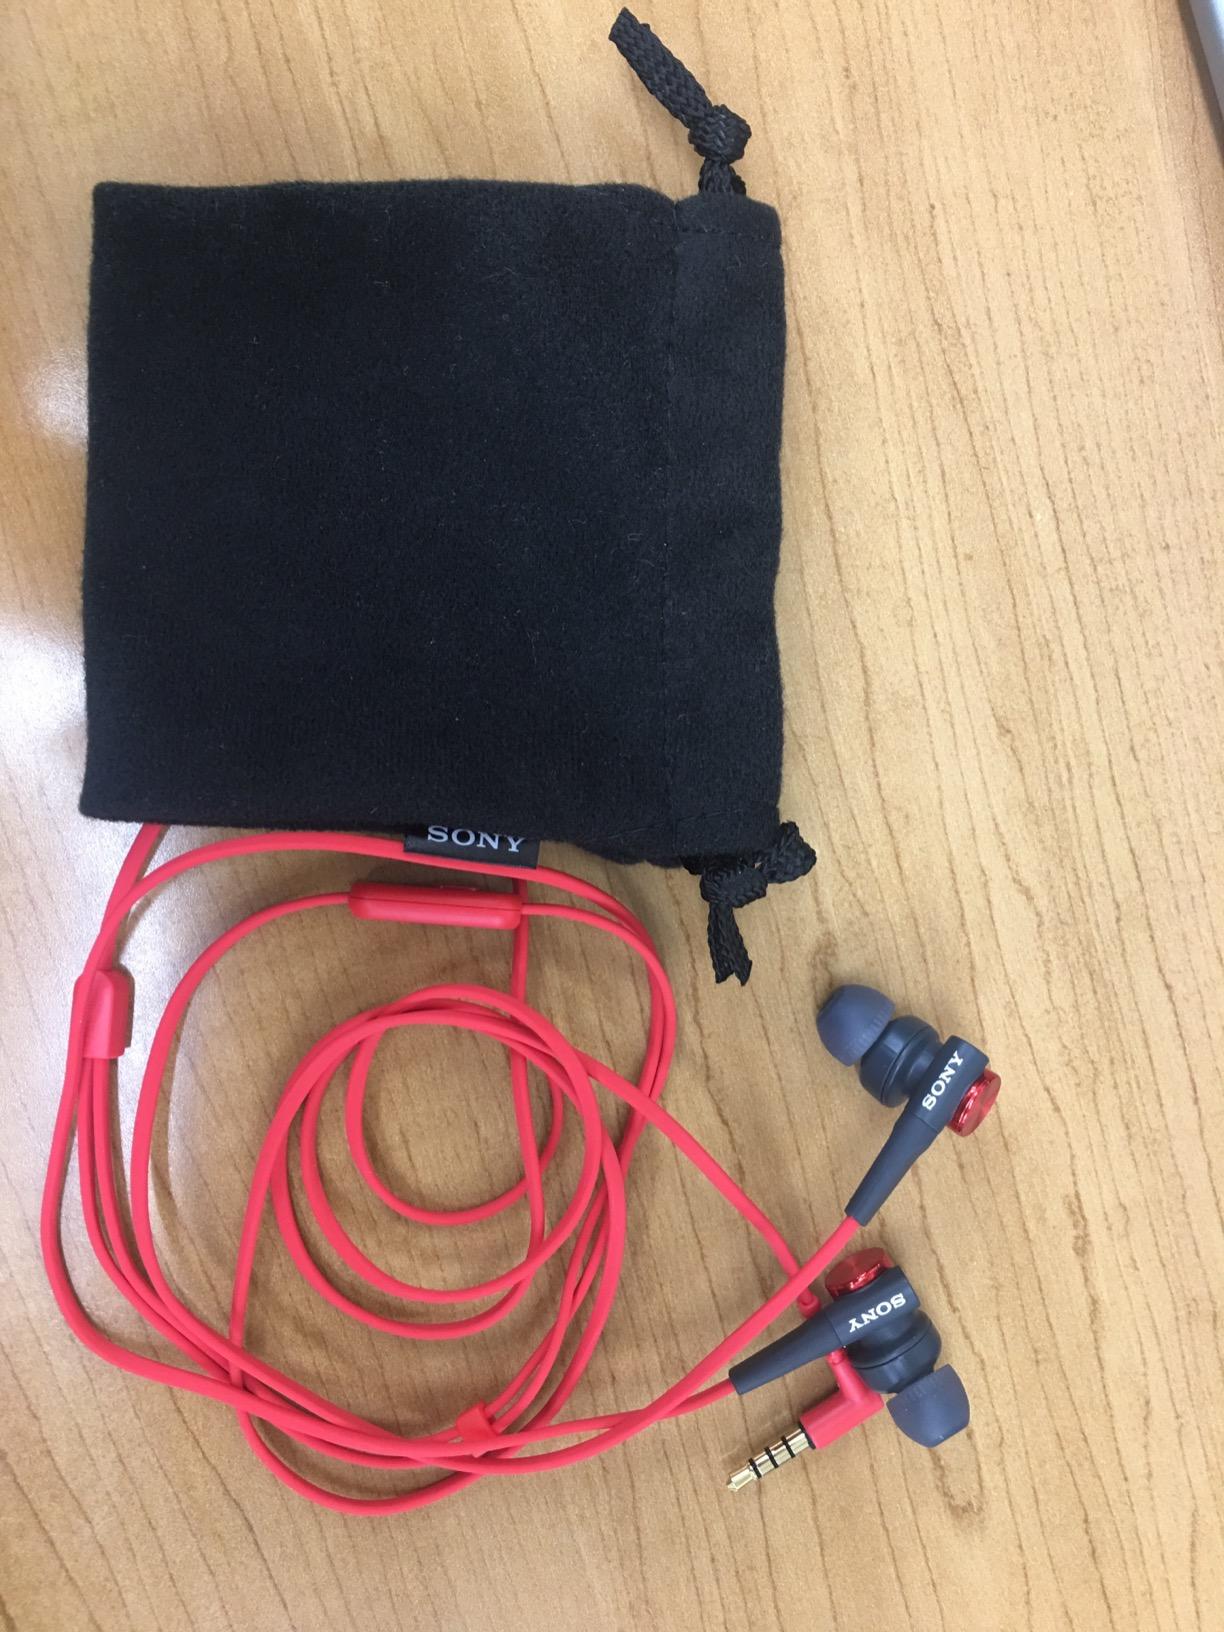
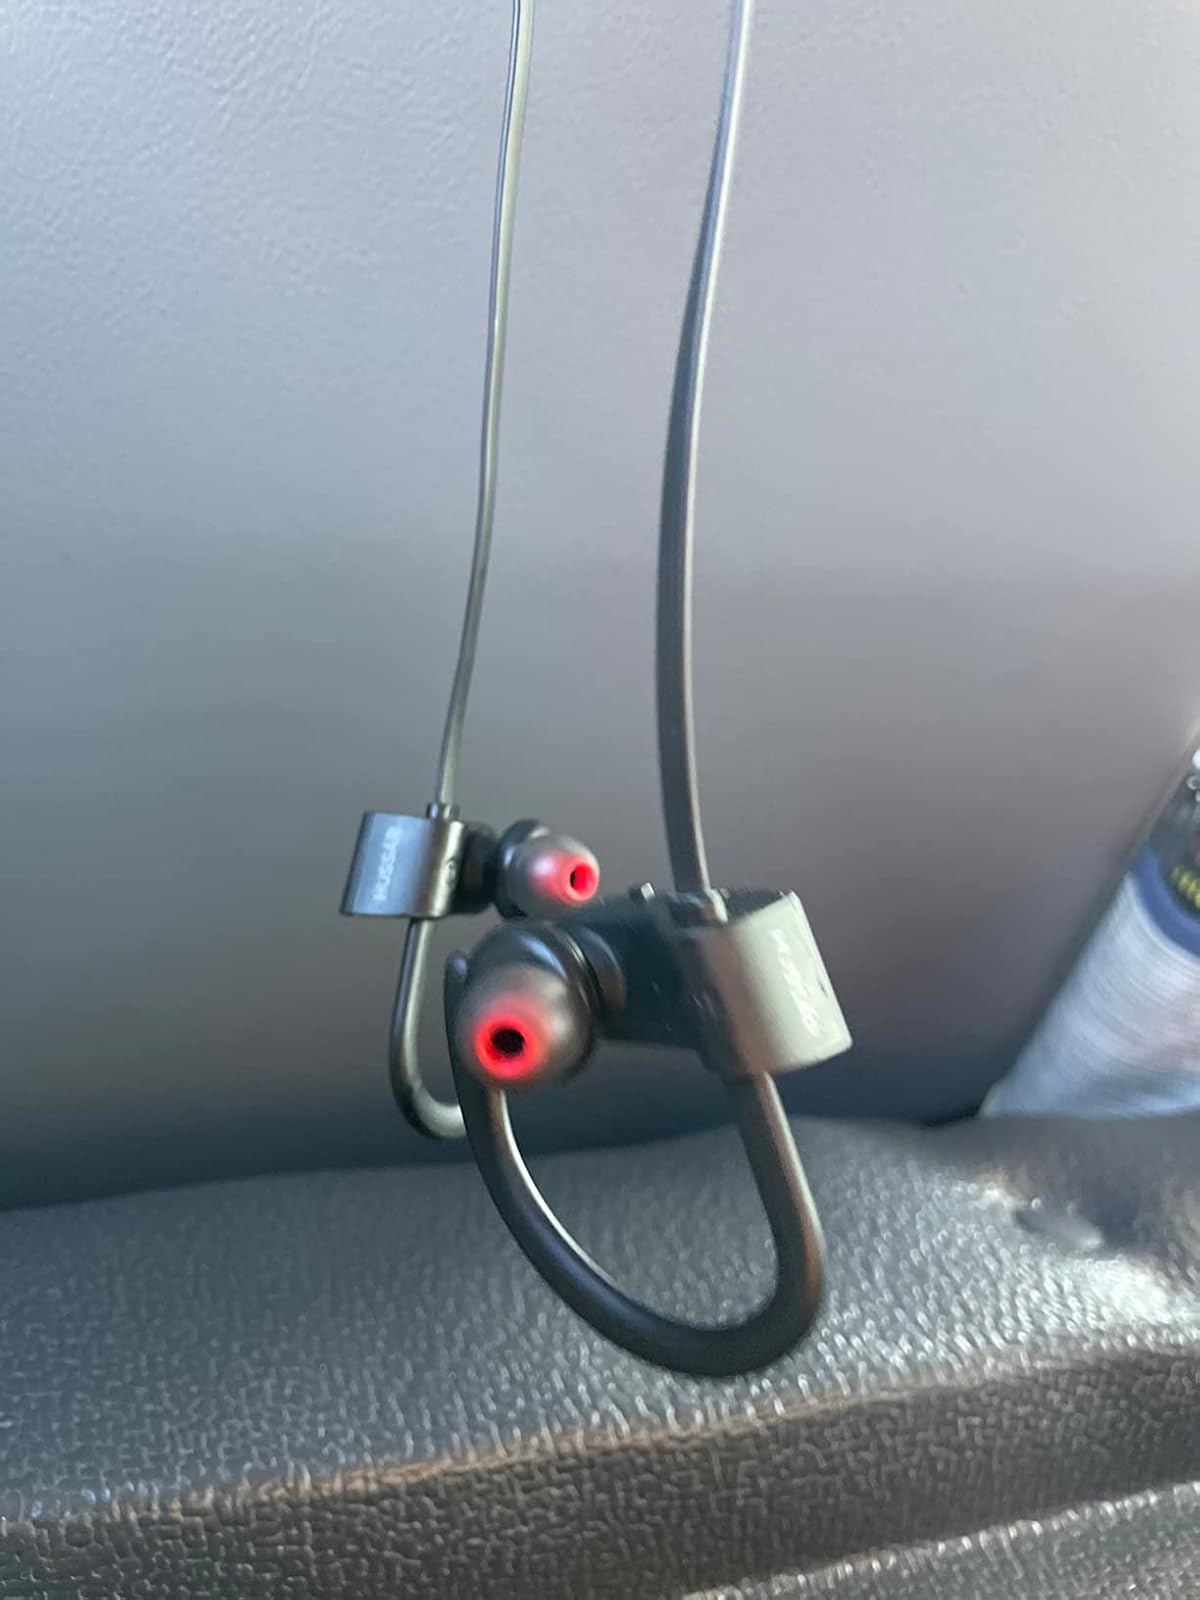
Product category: headphones
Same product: no